Freddy Jones Band

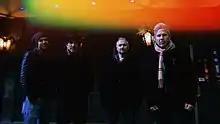
Freddy Jones Band in 2018

The Freddy Jones Band is a roots rock band from Chicago, Illinois. Band members have cited as their influences Duane Allman, Eric Clapton, Little Feat, Mark Knopfler, and Bob Dylan. Despite the band's name, none of the bandmembers is named Freddy Jones; according to a 1992 interview, guitarist Wayne Healy stated it was "inspired by a big fat comic strip character named Freddy."